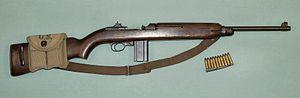
La carabine M1 produite par Winchester ainsi que de nombreuses autres firmes américaines dont Inland qui en est le plus grand fabricant, est l'arme individuelle la plus produite par les États-Unis durant la Seconde Guerre mondiale, avec 6 332 000 exemplaires construits à la fin du conflit.